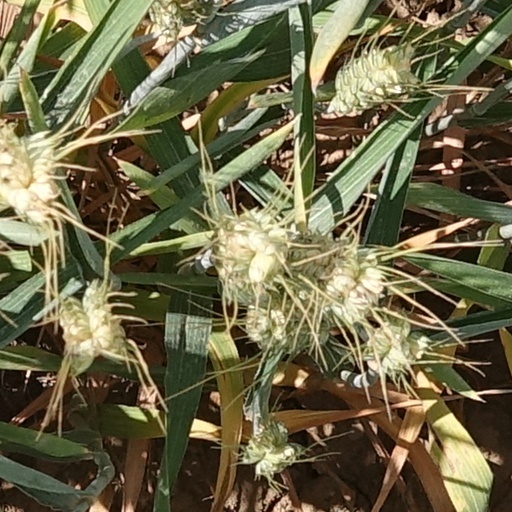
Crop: wheat